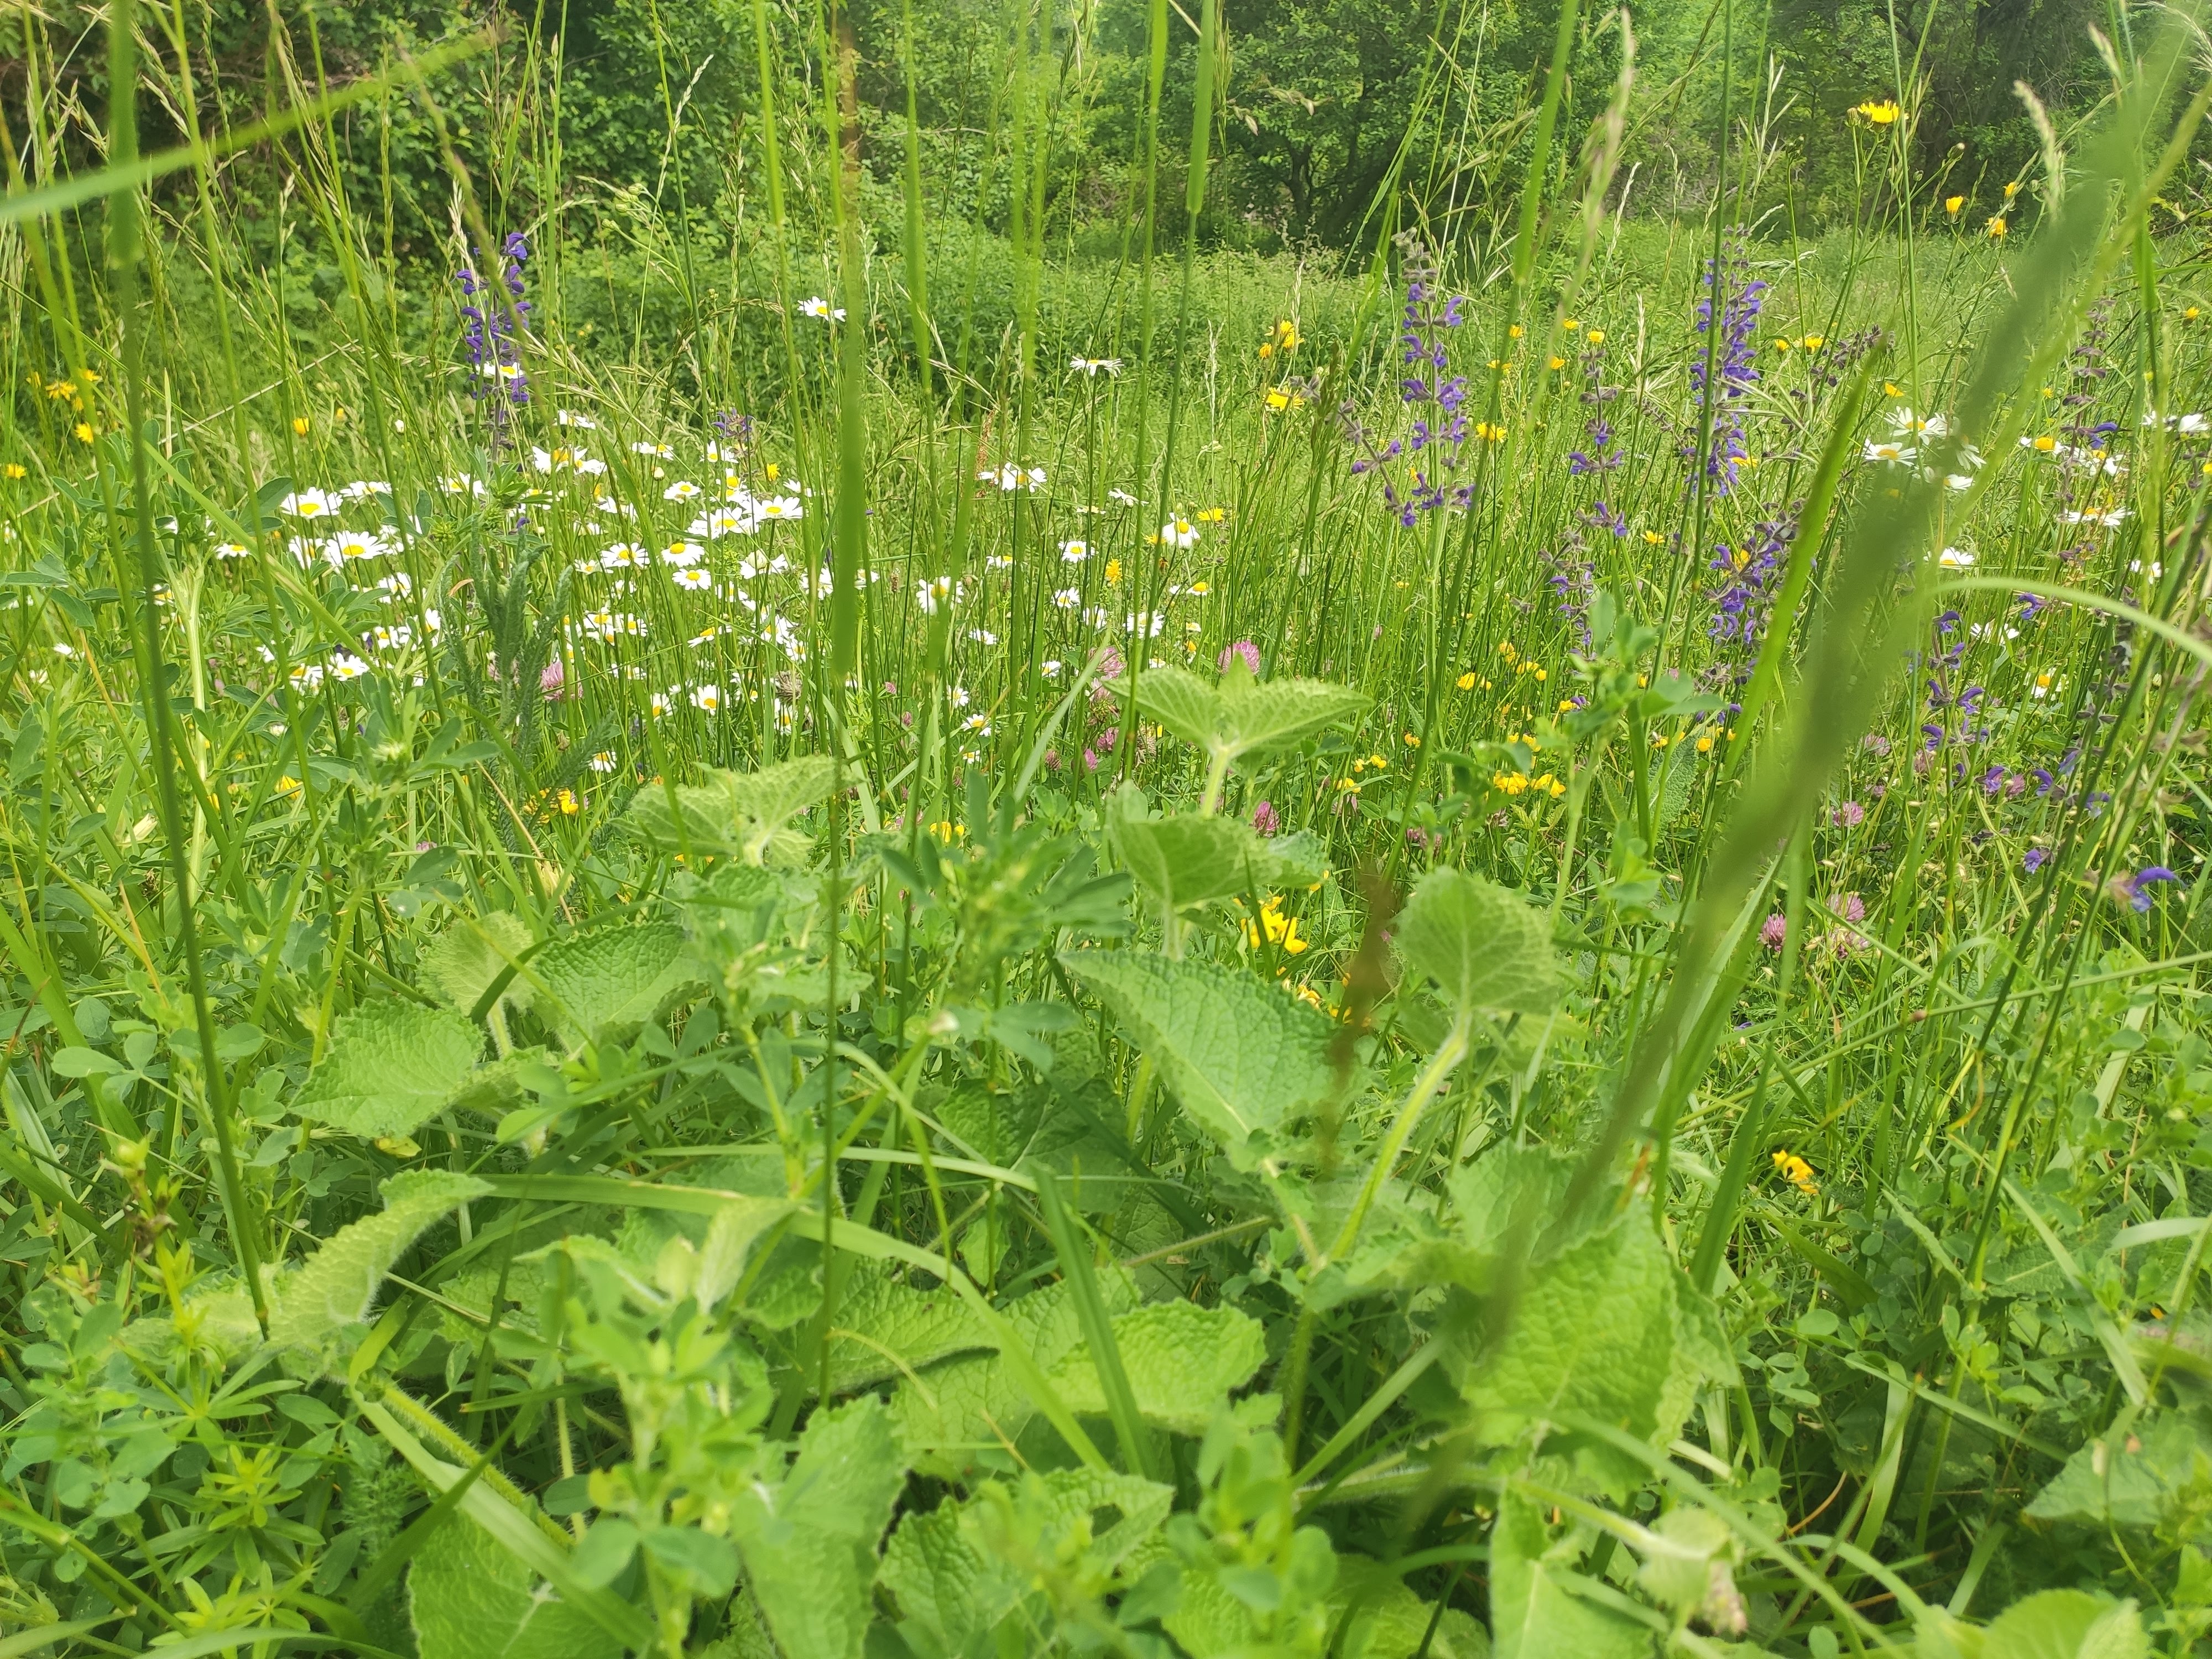
nature, forest, grass, austria, schrattenbach, flower, plant, plant community, terrestrial plant, herbaceous plant, groundcover, meadow, grass family, leaf vegetable, flowering plant, grassland, Forb, annual plant, shrub, prairie, subshrub, tree, herb, vascular plant, wildflower, field, plantago, Heracleum plant, agriculture, nettle family, plantation, perennial plant